Alzenau

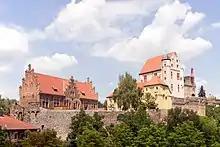
Alzenau Castle

The area was settled quite early on. There are traces of settlement and graves from Hallstatt times (Iron Age), graves from the Beaker culture (2600 BC) and crematory graves from the Old Urnfield times (about 1000 BC).